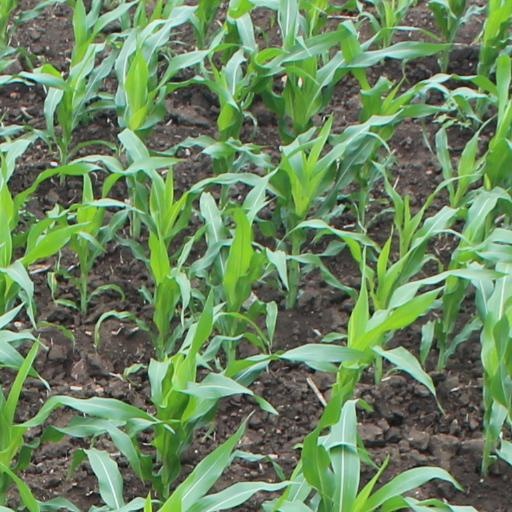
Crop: maize; corn